Messenger of Peace Chapel Car

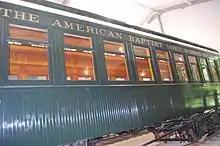
American Home Baptist Mission Society

Starting in the 1890s, specially fitted railroad cars were built to be used as mobile churches. Missionaries would travel on the cars to remote and rural areas where the cars would be left on a sidetrack to provide religious services for residents in remote communities that lacked churches. "Messenger of Peace" was the fifth chapel car built for the American Baptist Home Mission Society. The initial funds to build "Messenger of Peace" were donated by women of the Baptist church, and so it was nicknamed "the Ladies' car". Rev. Sam Neil was the first missionary to serve on the "Messenger of Peace". Later missionaries to serve on "the Ladies' car" included Rev. and Mrs. Joe P. Jacobs, Rev. and Mrs. J. H. Webber, Rev. and Mrs. J. S. Davis, Rev. and Mrs. Thomas R. Gale, and Rev. and Mrs. Robert R. Gray.